List of Oricon number-one albums of 2014

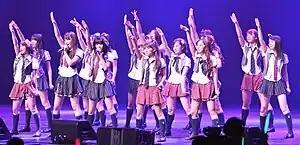
AKB48's ("pictured") fifth studio album, "Tsugi no Ashiato", was the best-selling album of 2014. It sold over 962,000 copies in the first week of its release becoming the best selling album in Japan in just one week.

The highest-selling albums in Japan are ranked in the weekly Oricon Albums Chart, which is published by "Oricon Style" magazine. The data is compiled by Oricon based on each albums' weekly physical sales. This list includes the albums that reached the number one place on that chart in 2014.